Huixin Xijie Beikou station

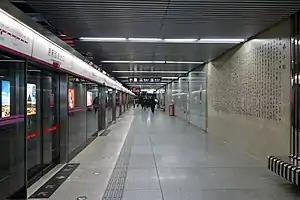
Northbound platform

Huixin Xijie Beikou station is a station on Line 5 of the Beijing Subway. The station opened on October 7, 2007.